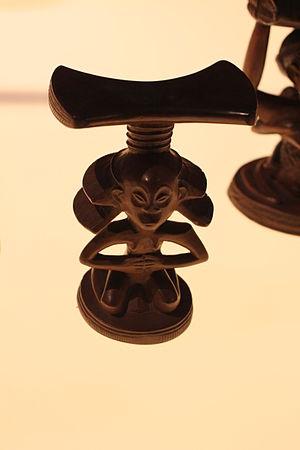
Les expéditions de recherche allemandes en Afrique intérieure sont une série de quatorze expéditions menées en Afrique par des scientifiques allemands entre 1904 et 1955. Les douze premières sont dirigées par l'ethnologue Leo Frobenius, on les appelle parfois les « expéditions Frobenius ».